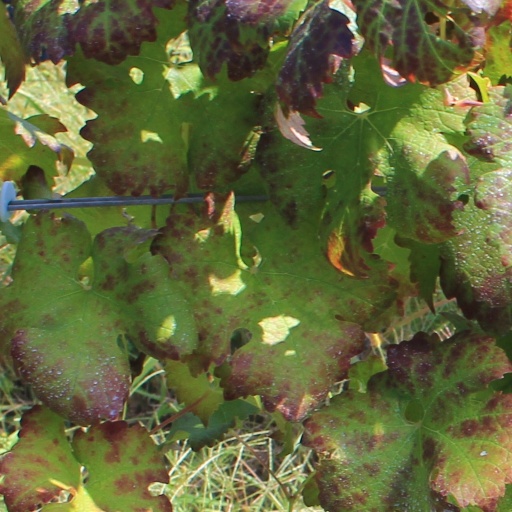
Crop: grape